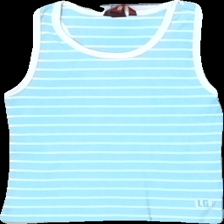
View: front
Type: Tank top
Category: Children
Brand: Logg (H&M)
Colors: White, Blue
Material: 100% cotton
Pattern: Striped
Cut: Regular
Size: 140
Season: Summer
Damage location: middle center
Price range: <50
Recommended usage: Export
Description: randigt linne, urtvättad
Comment: urtvättad